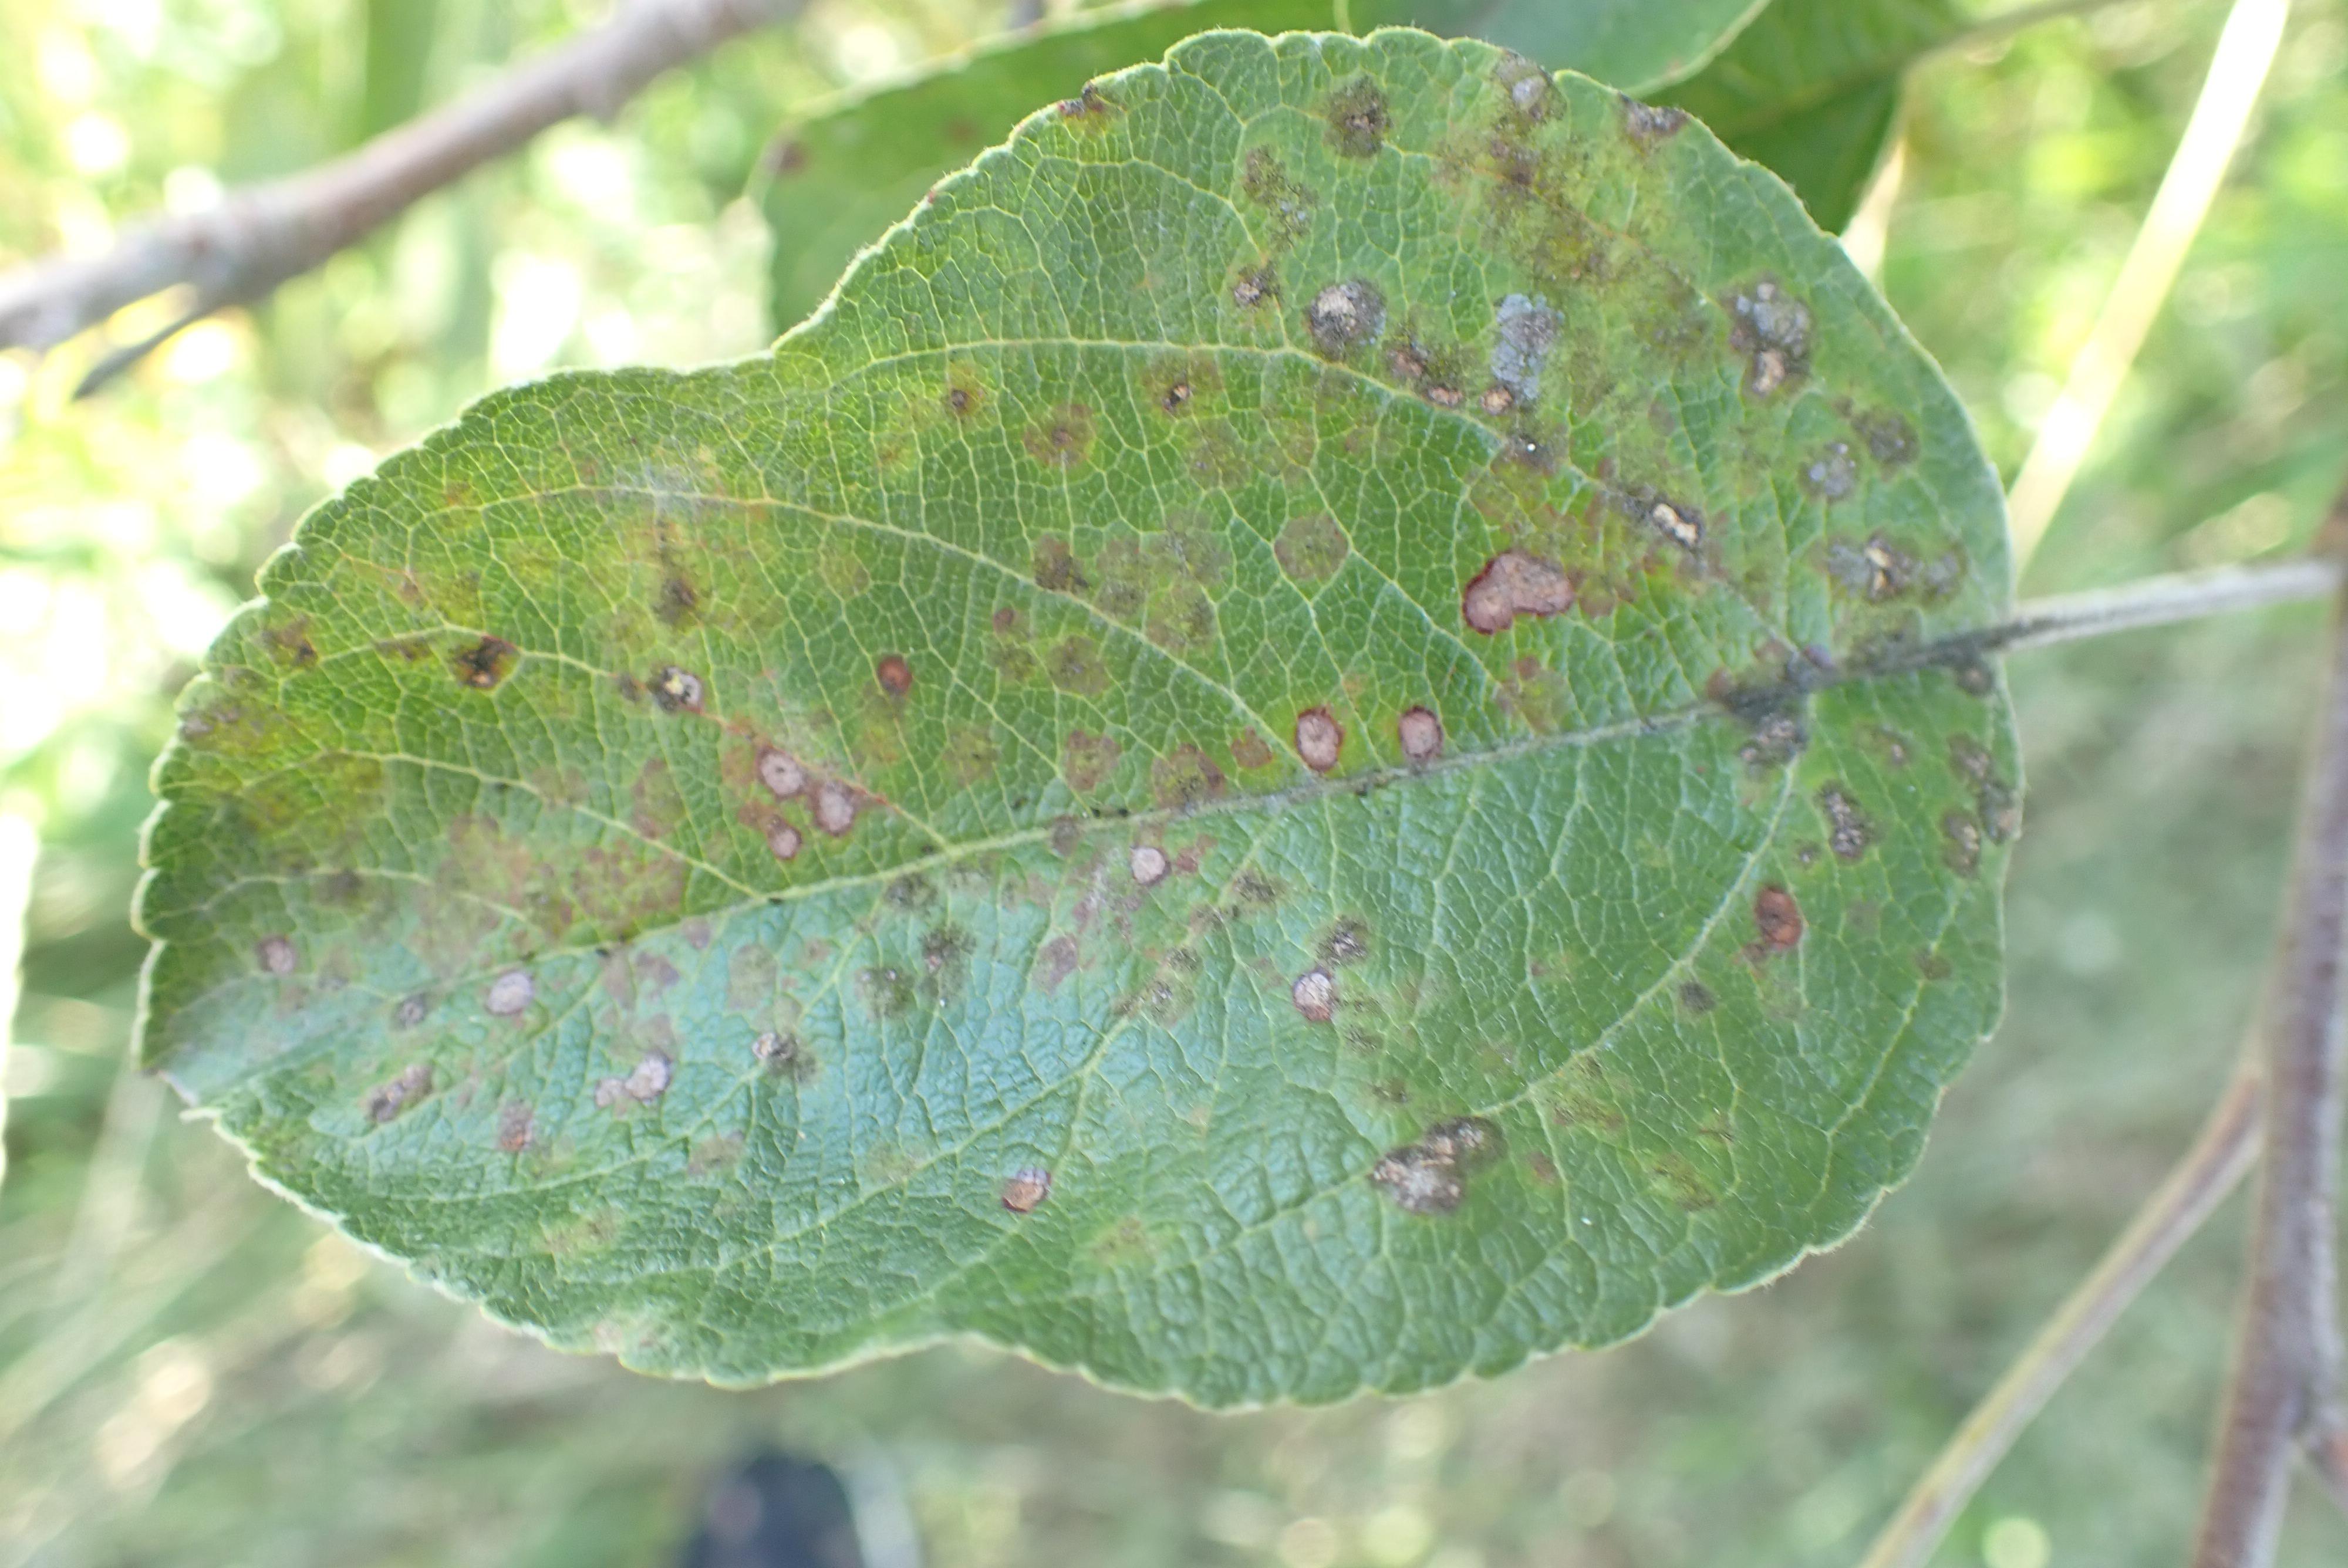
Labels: scab, frog_eye_leaf_spot, complex